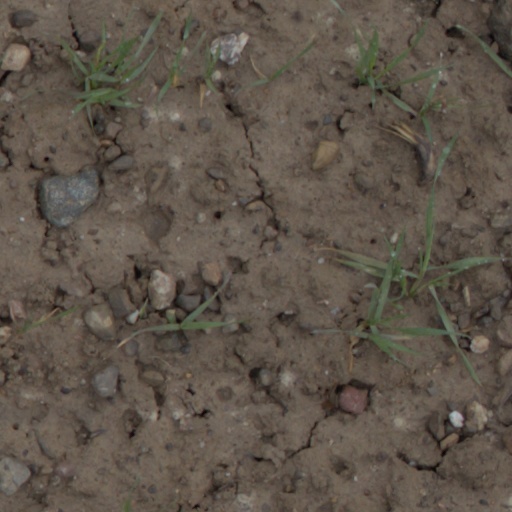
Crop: wheat